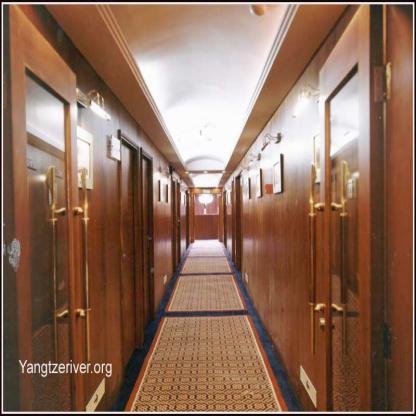
Scene: Indoor